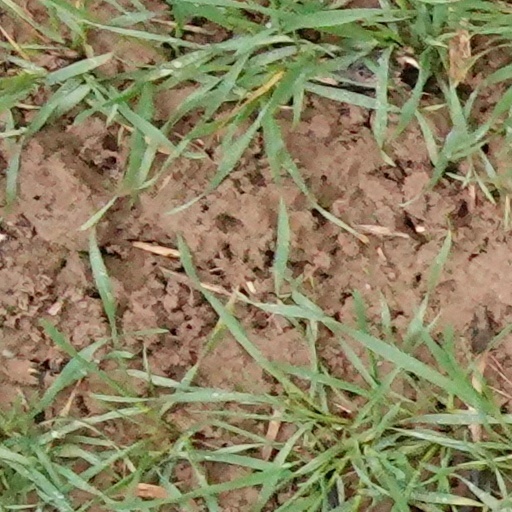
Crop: wheat